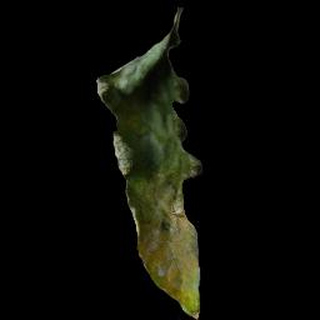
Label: tomato_late_blight